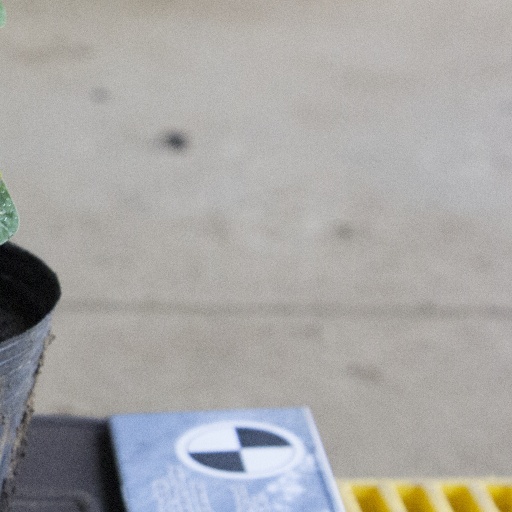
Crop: soybean